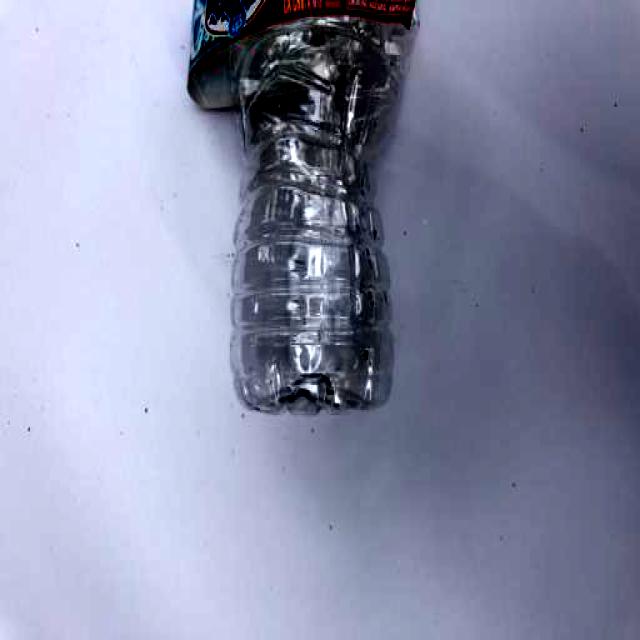
Label: Plastic